Metsolat

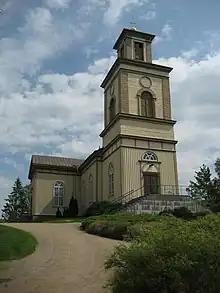
Suodenniemi Church served as Hoikka Church in the series.

Director-screenwriter Carl Mesterton and producer-production manager Raimo Mikkola were key figures in the production process. Mikkola, with 25 years of experience, was instrumental in selecting filming locations. Mesterton regarded him as Finland's best production manager and location scout. The series was produced over five years, with filming beginning in January 1991 and concluding in June 1995. The production involved 278 filming days, 1,724 scenes, 71 actors, 730 amateur performers and extras, 32.5 hours of finished episodes, and 166 hours of footage. Each 50-minute episode required approximately four hours of raw material. The production team adopted American production planning systems, meticulously scheduling scenes to 15-minute intervals.